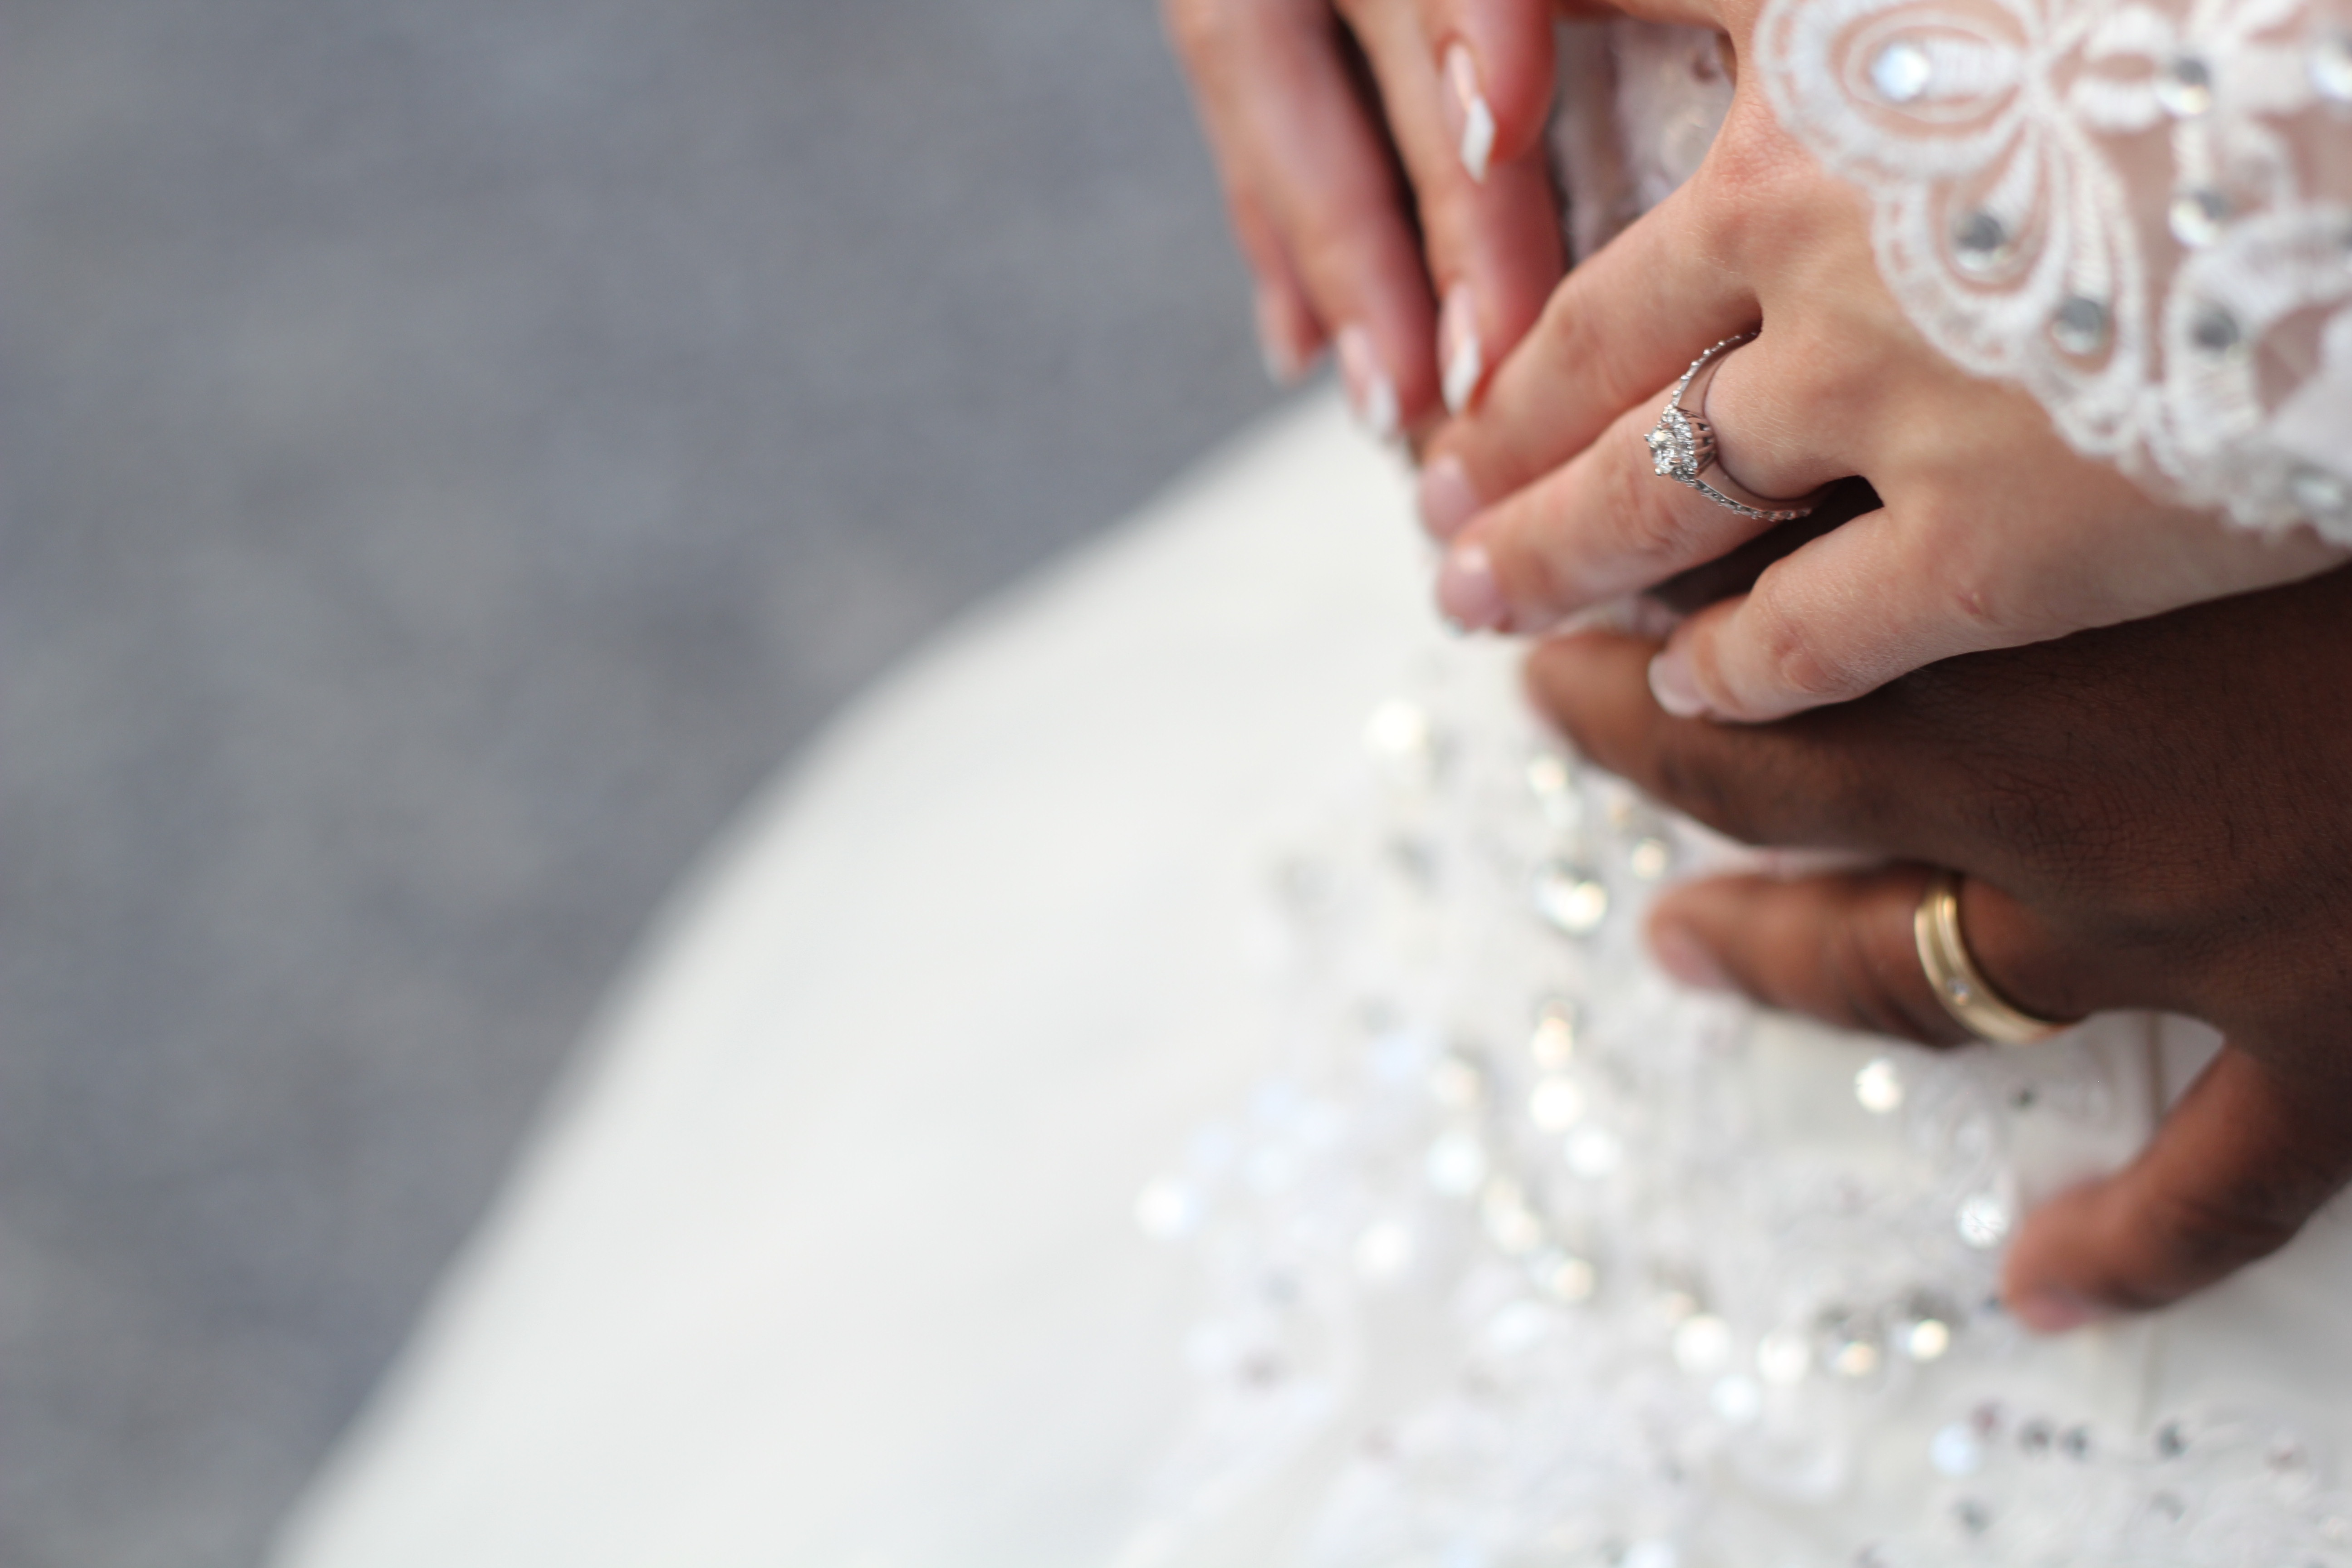
hand, finger, macro, couple, wedding, wedding dress, bride, nail, marriage, hands, rings